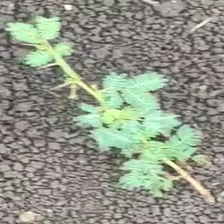
Weed species: Dwarf_cassia_(Chamaecrista pumila)